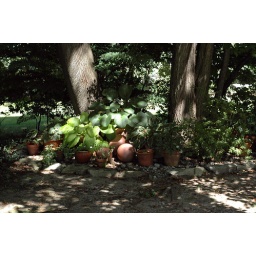
hosta, etc. in pots under trees